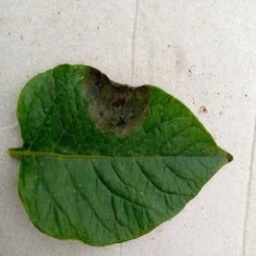
Etiqueta: Late Blight